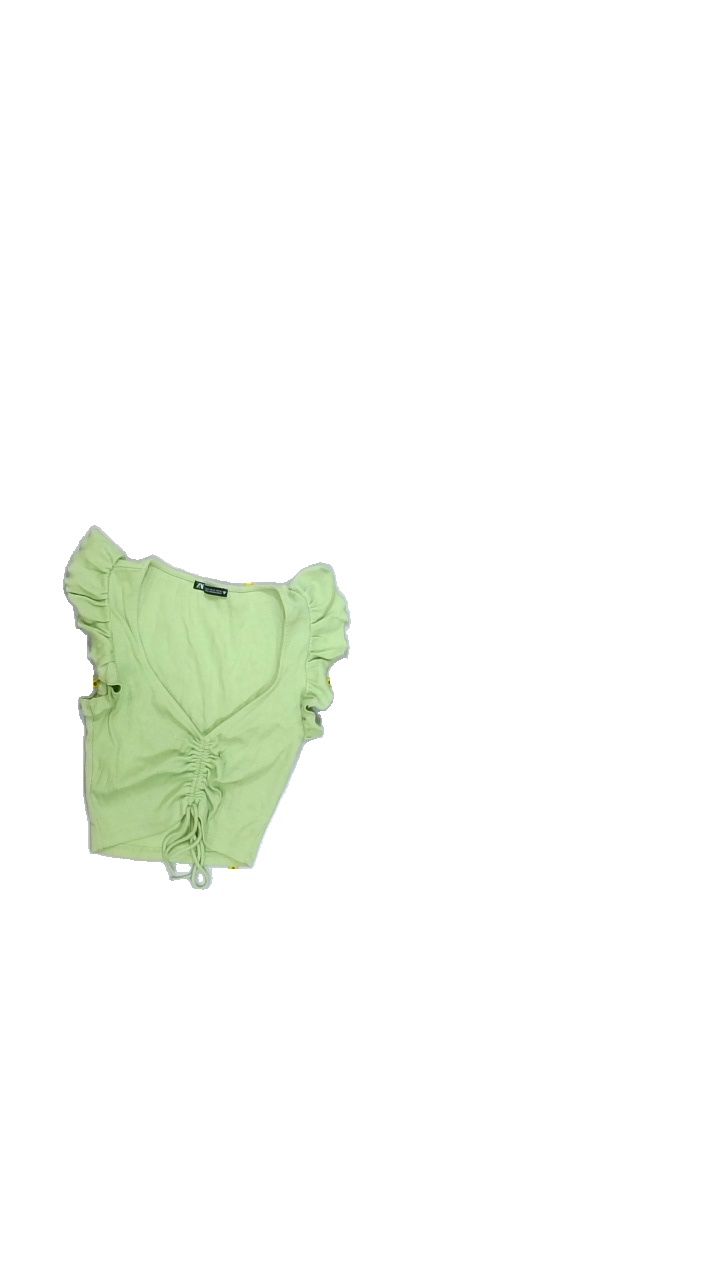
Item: Blouse (Ladies)
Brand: Not Applicable
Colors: Green
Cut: V-collar, Tight, Cropped
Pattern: Plain
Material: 90%cotton 10%elastane
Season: All
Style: No trend
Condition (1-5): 2
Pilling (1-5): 4
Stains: Yes
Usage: Export
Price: <50